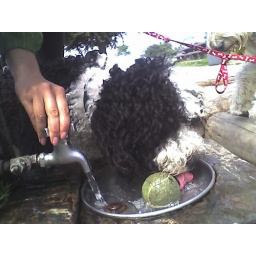
Jasper knows that the water tastes so much better with a ball in it!